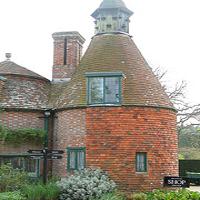
Weather: cloudy or overcast